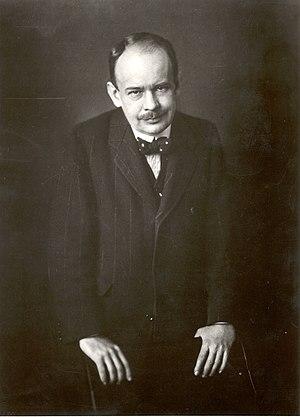
Max Dvořák, né le 24 juin 1874 à Raudnitz-sur-l'Elbe et mort le 8 février 1921 à Hrušovany nad Jevišovkou, est un historien d'art tchécoslovaque. Il était professeur à l'université de Vienne et membre de l'école viennoise d'histoire de l'art. Il revalorisait l'art gothique et éclairait leur « fondements spirituels ». Comme l'un des explorateurs modernes premiers il a affirmé que la conception médiévale du monde n'avait pas un effet négatif sur l'art, et que dans l'art medieval sont les racines de l'art moderne. Il était un disciple de Riegl et de Wickhoff.